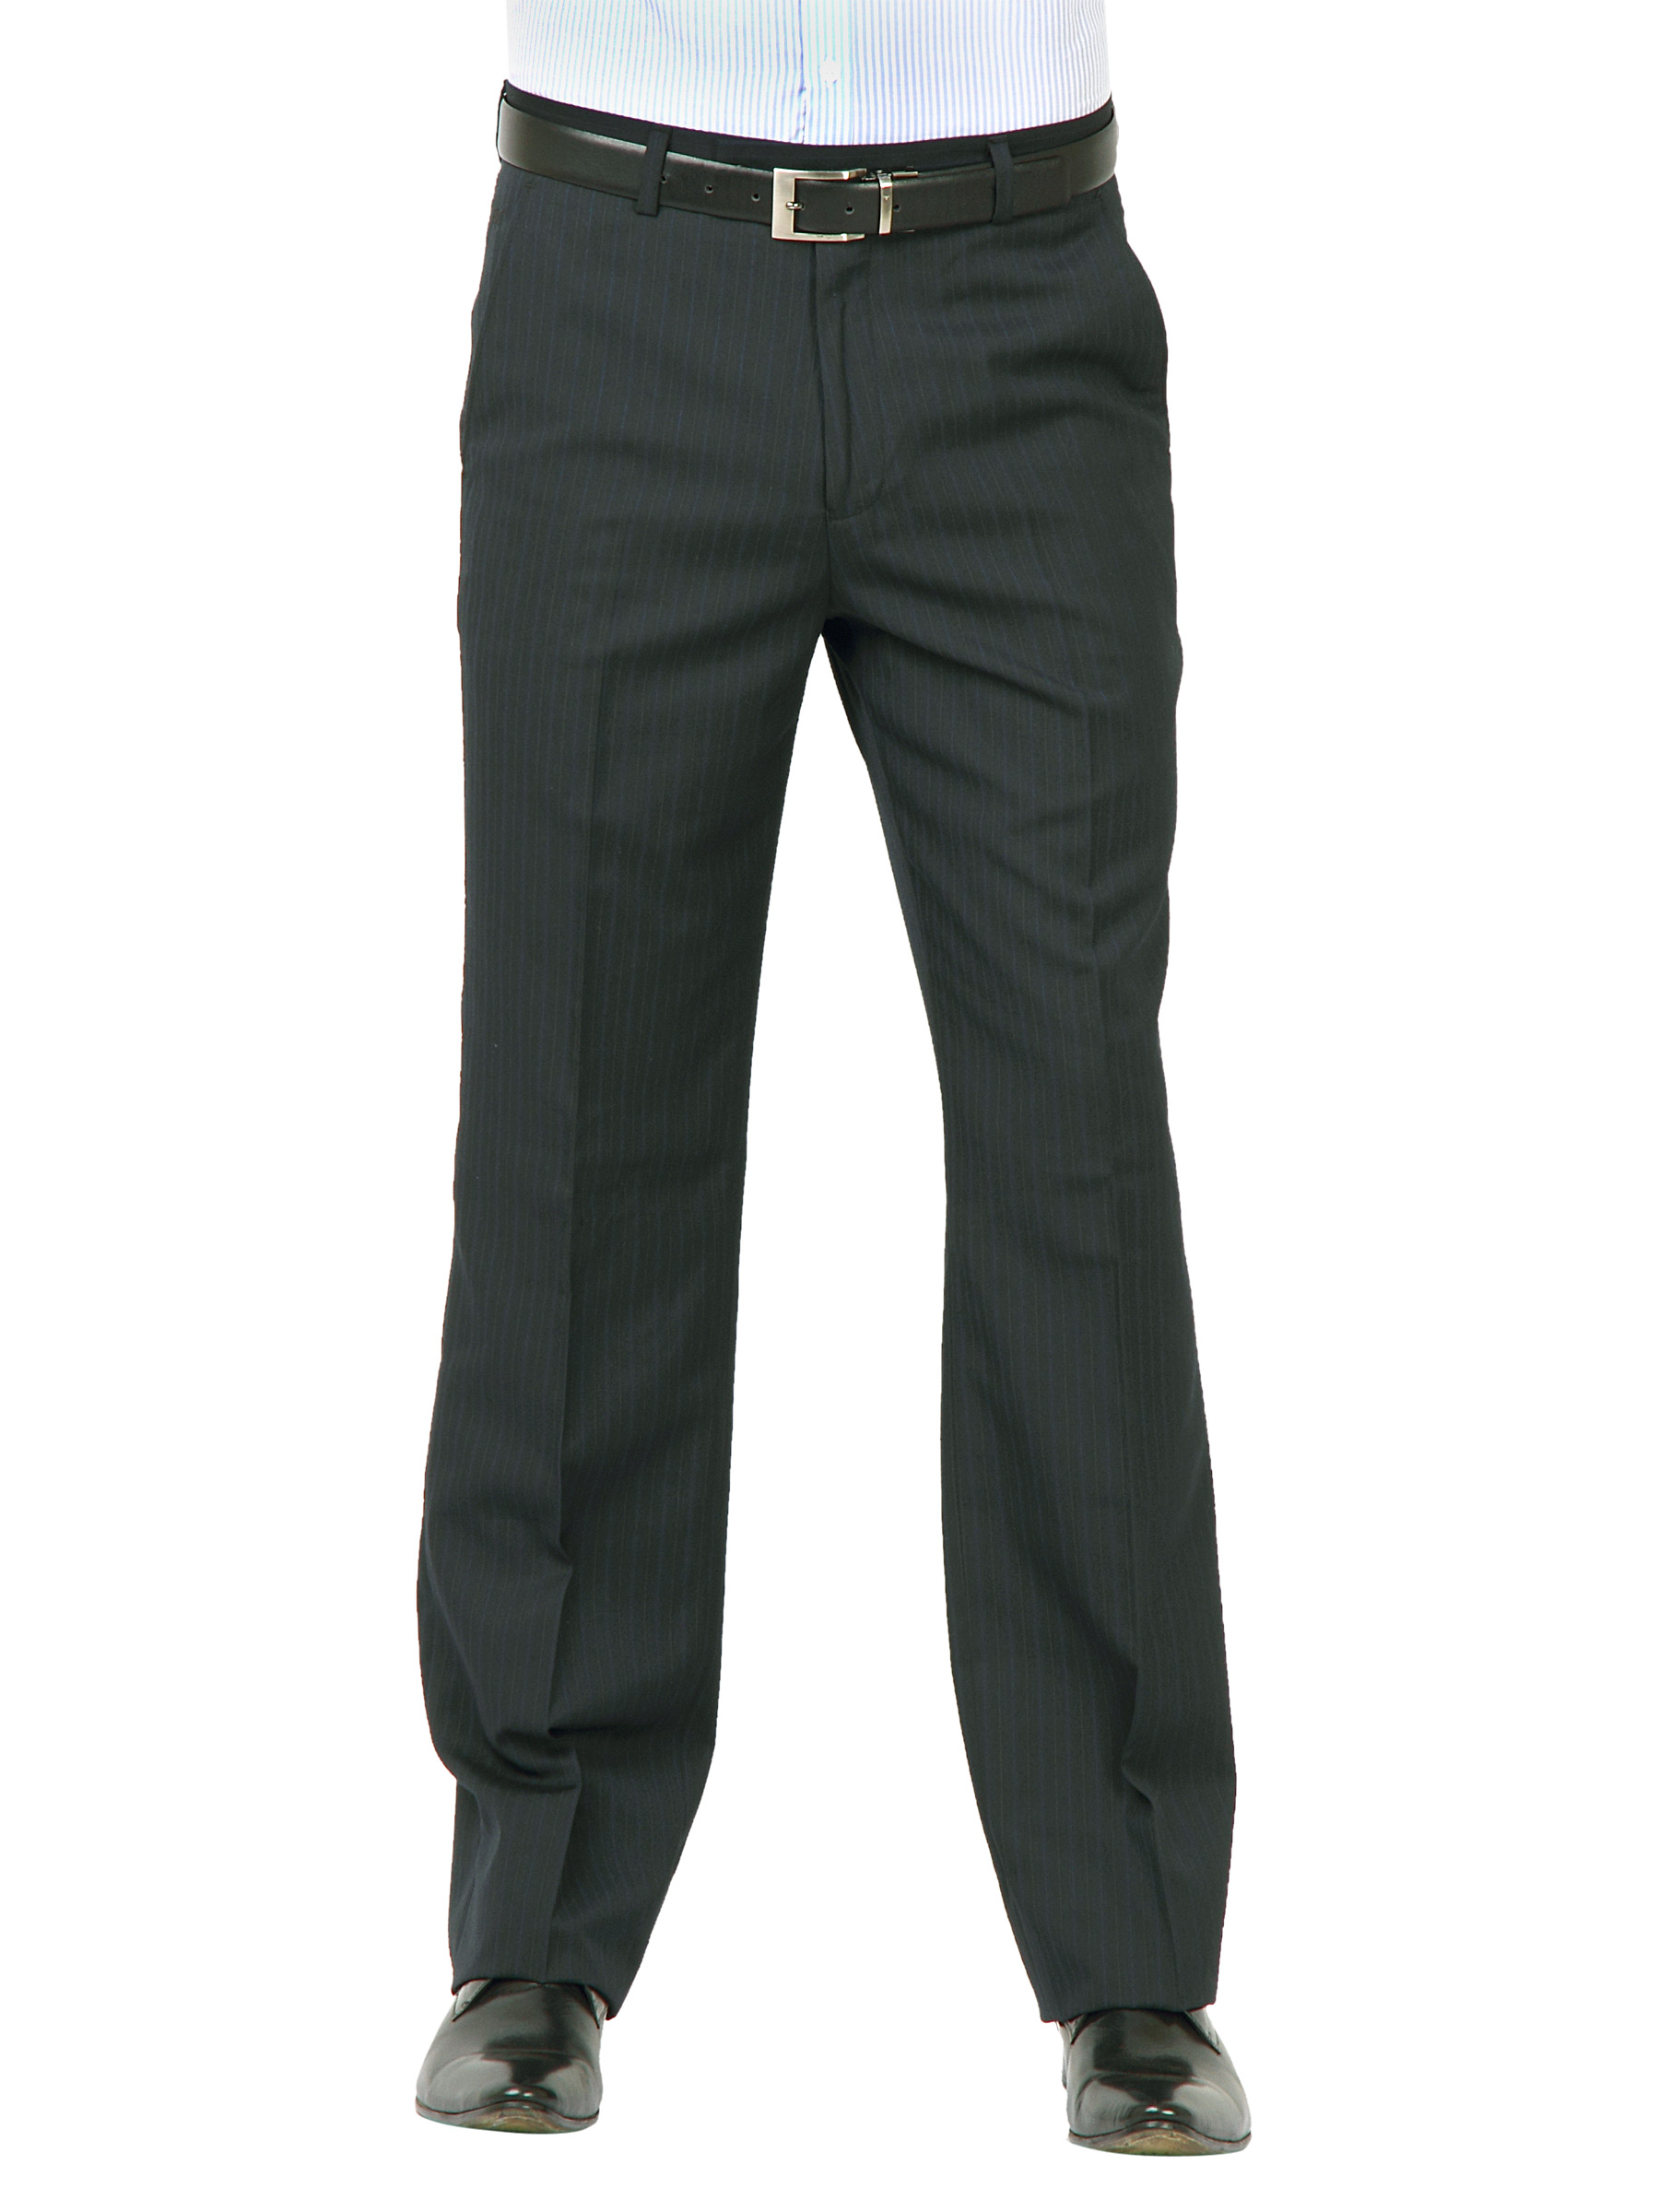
John Miller Men Solid Type Black Trousers
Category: Apparel / Bottomwear / Trousers
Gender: Men
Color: Black
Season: Fall 2011
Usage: Formal